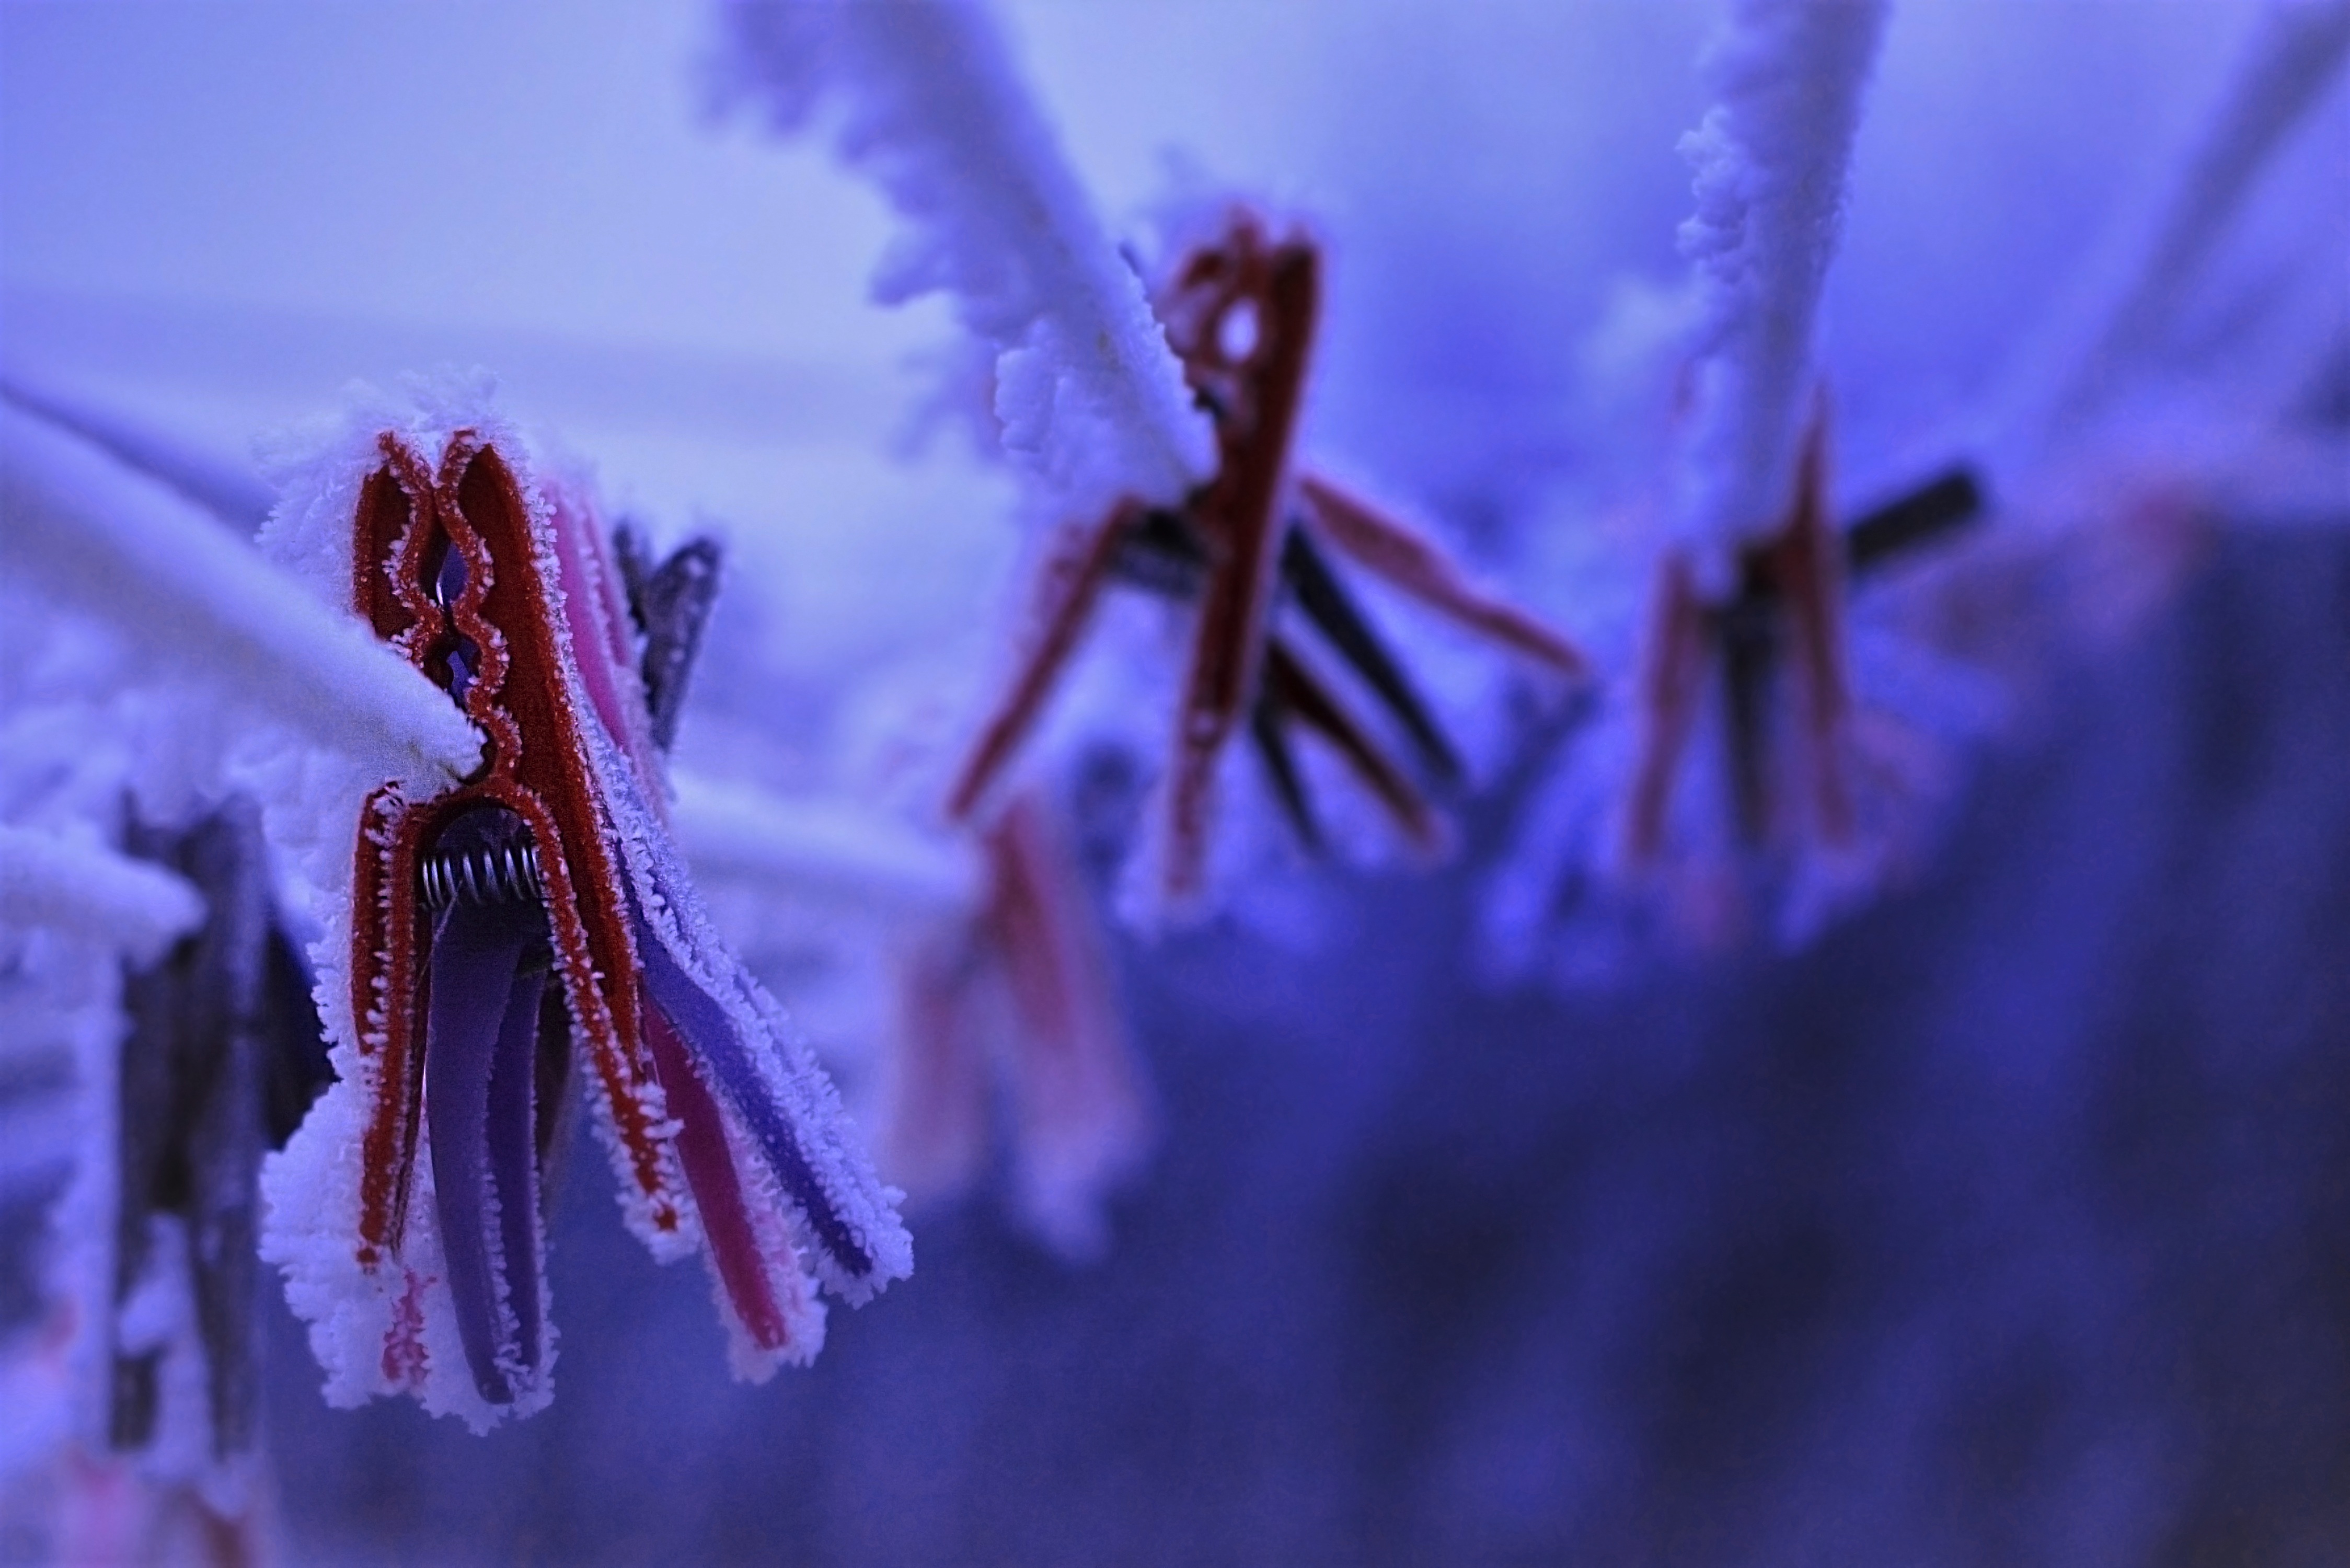
blossom, winter, plant, photography, plastic, leaf, flower, purple, petal, frost, pollen, blue, flora, clothesline, close up, funny, macro photography, land plant